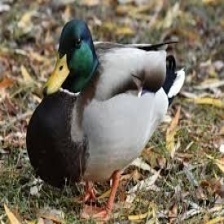
Species: MALLARD DUCK
Scientific name: ANAS PLATYRHYNCHOS
ImageNet parent category: drake